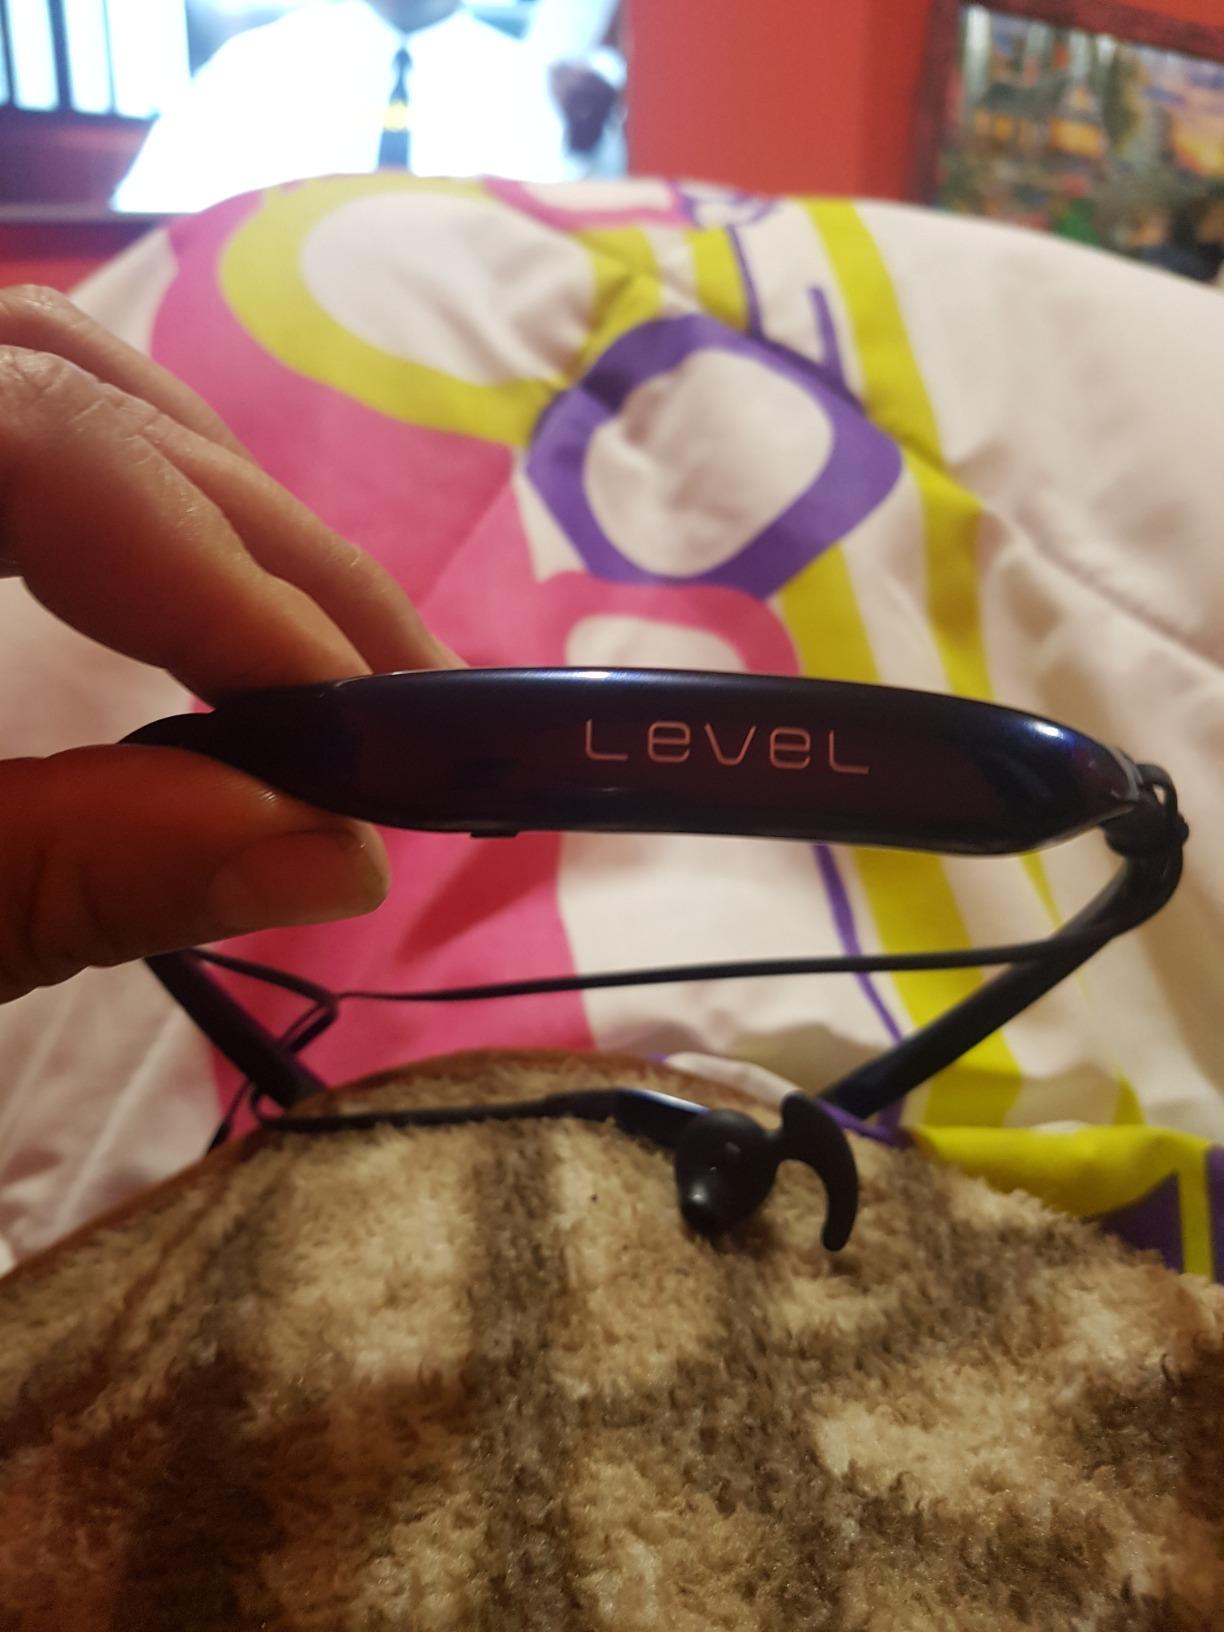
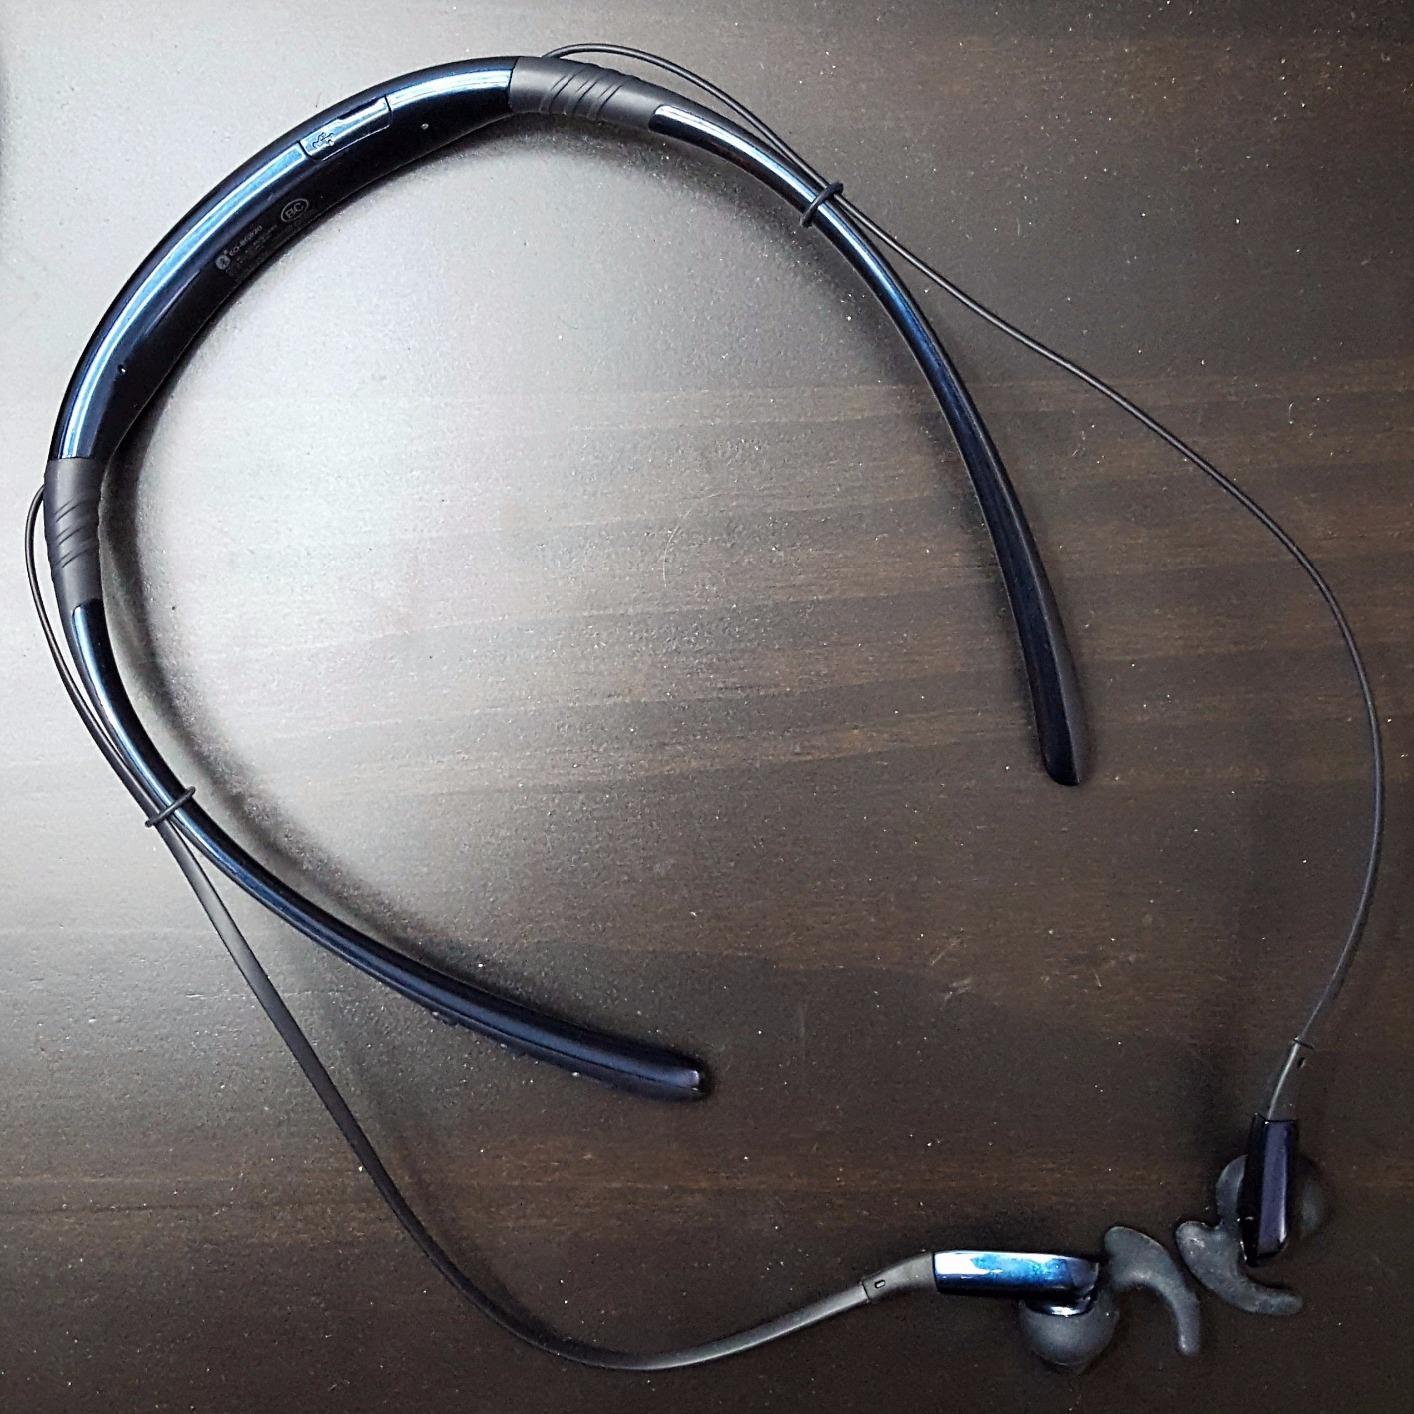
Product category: headphones
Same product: yes